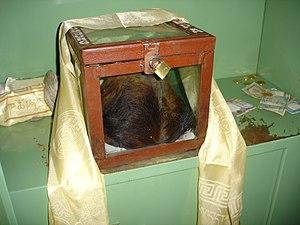
Khumjung est un village dans le district de Solukhumbu situé dans la zone de Sagarmatha au nord-ouest au Népal. Au recensement de 2011 il y avait une population de 1 912 personnes vivant dans 551 ménages.
Le yéti, ou « abominable homme des neiges », est une créature anthropomorphe du folklore du Népal, de l'Inde, du Bhoutan et du Tibet. Du fait de l'absence de preuve matérielle de son existence, la communauté scientifique le considère comme un être légendaire, un cryptide peut-être né de l'observation de fossiles de gigantopithèque par des populations himalayennes dépourvues de connaissances scientifiques. Des créatures équivalentes, grands primates ou « hommes sauvages », existent dans plusieurs régions du monde comme le bigfoot en Amérique du Nord ou l'almasty dans le Caucase.